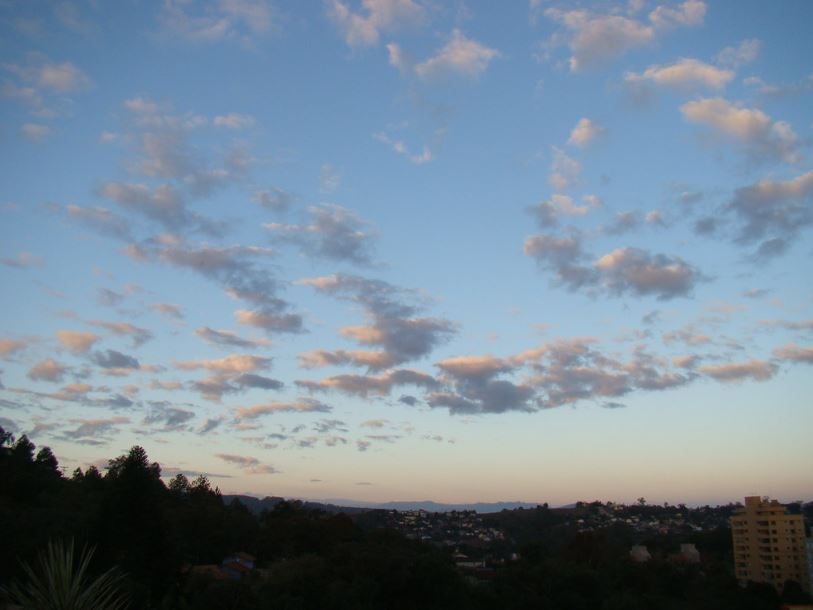
Fire: no
Smoke: no